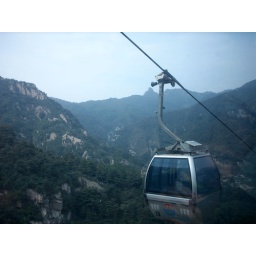
Cable car trip into the mountains near Taishan, easternmost of five holy moutains of Daoism.